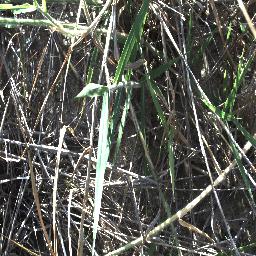
Label: negative